Balloon satellite

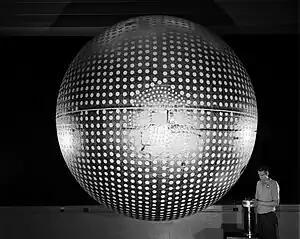
Explorer 24 satellite

A balloon satellite, sometimes referred to as a "satelloon", is a satellite inflated with gas after it has been put into orbit.